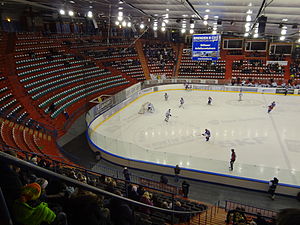
Sparta Warriors
Sparta Warriors spiller mod Vålerenga
Sparta Warriors er en ishockeyklub i Sarpsborg, som var en del af sports-teamet Sparta Sarpsborg. Sparta Warriors spillede deres hjemmekampe i Sparta Amfi, og i de senere år har de været et stabilt playofflag i midten af træet i den norskeserie, mens det i de senere år har gjort et spring mod toppen.